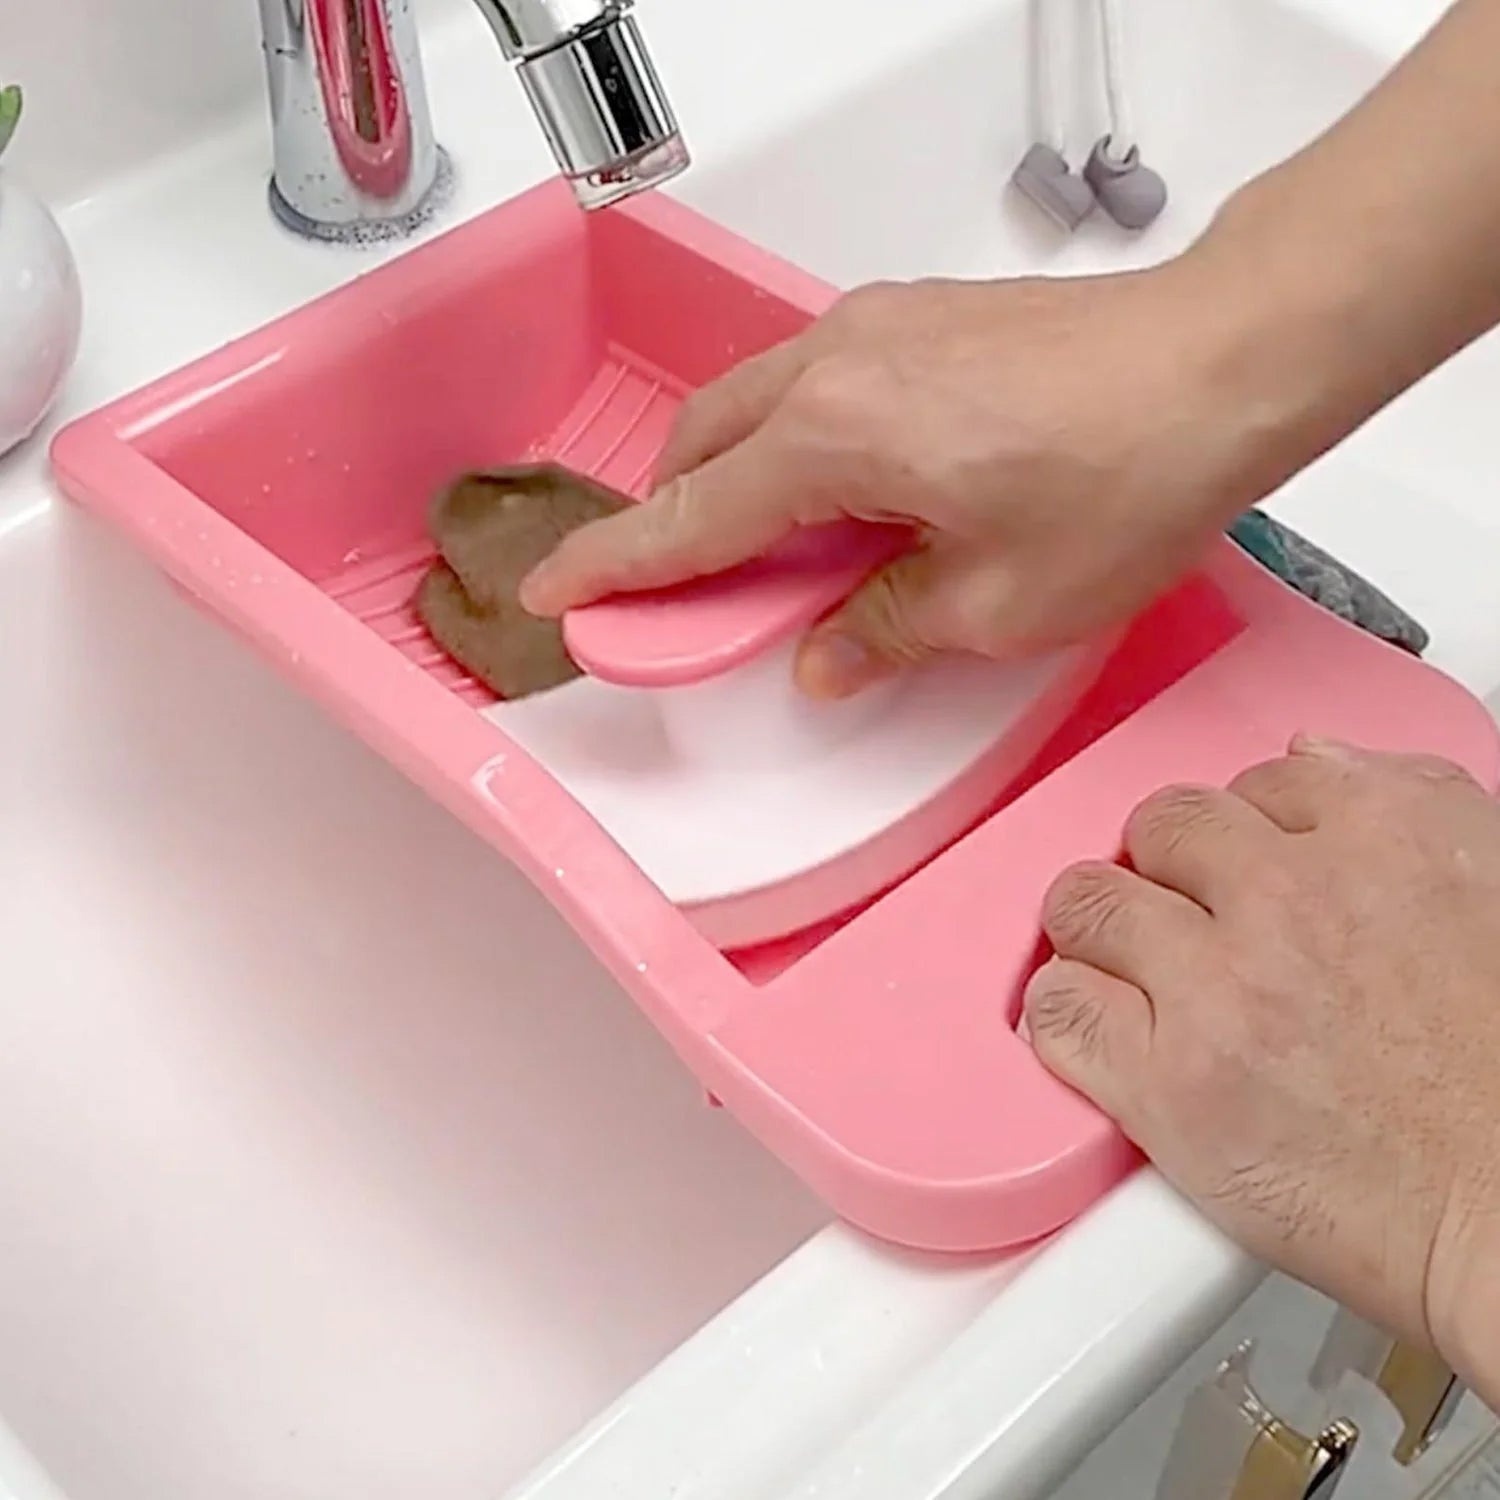
Socks Washing Board used in all kinds of household bathroom places for washing unisex socks easily and comfortably.
6088 Socks Washing Board used in all kinds of household bathroom places for washing unisex socks easily and comfortably. Description: - Socks Washing Board used in all kinds of household bathroom places for washing unisex socks easily and comfortably. It is made and designed, under the consideration of user’s concern, which makes this product safe while using it. You can use it everywhere just because of its small size and ongoing mobility and take it to everyplace, where you want to use it for your needy purposes. This sock washing board is very handy and light weighted so it basically doesn’t need any extra hand to control or manage it and that is why, this furthermore makes it a worthy material. General: - Material: - Sock washing board Type: - Socks Washing Board used in all kinds of household bathroom places for washing unisex socks easily and comfortably. Specifications: - • Safe to use and handle the washing board • Light weighted and easy to carry • Simple to use it anywhere Dimensions: - Volu. Weight (Gm) :- 932 Product Weight (Gm) :- 265 Ship Weight (Gm) :- 932 Length (Cm) :- 32 Breadth (Cm) :- 18 Height (Cm) :- 8
Brand: Wukusy
Category: Home & Garden > Household Supplies > Laundry Supplies > Dry Cleaning Kits